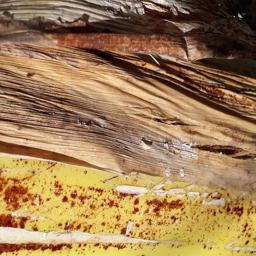
Label: PSEUDOSTEM WEEVIL